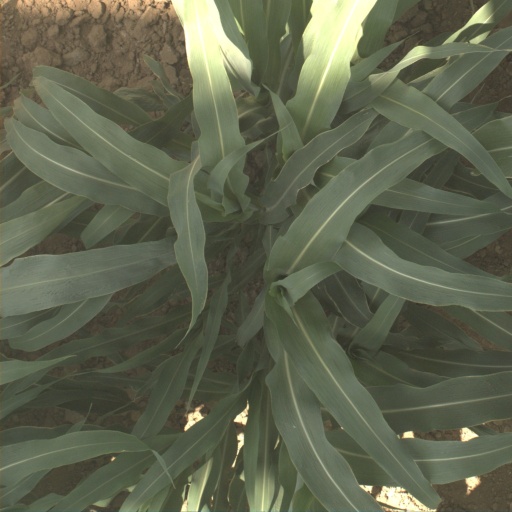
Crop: sorghum